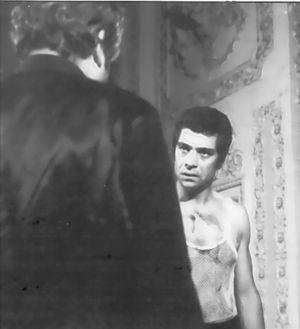
Le cinéma iranien ou cinéma persan est l'activité cinématographique de l'Iran.
Qeysar, également orthographié Gheisar, Kaiser et Gheysar, est un film dramatique du cinéaste iranien Massoud Kimiai sorti en 1969.